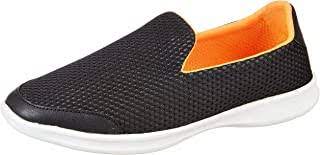
Label: Sneaker